Lyle Sendlein

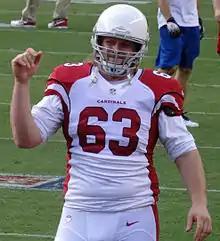
Sendlein with the Arizona Cardinals in 2013

Lyle Sendlein (born March 16, 1984) is an American former professional football center. He played college football at Texas, where he won the BCS national championship, and nine years in the National Football League (NFL) for the Arizona Cardinals, with whom he played in Super Bowl XLIII.